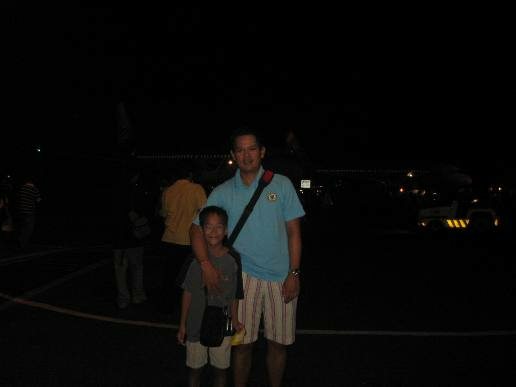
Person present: Yes